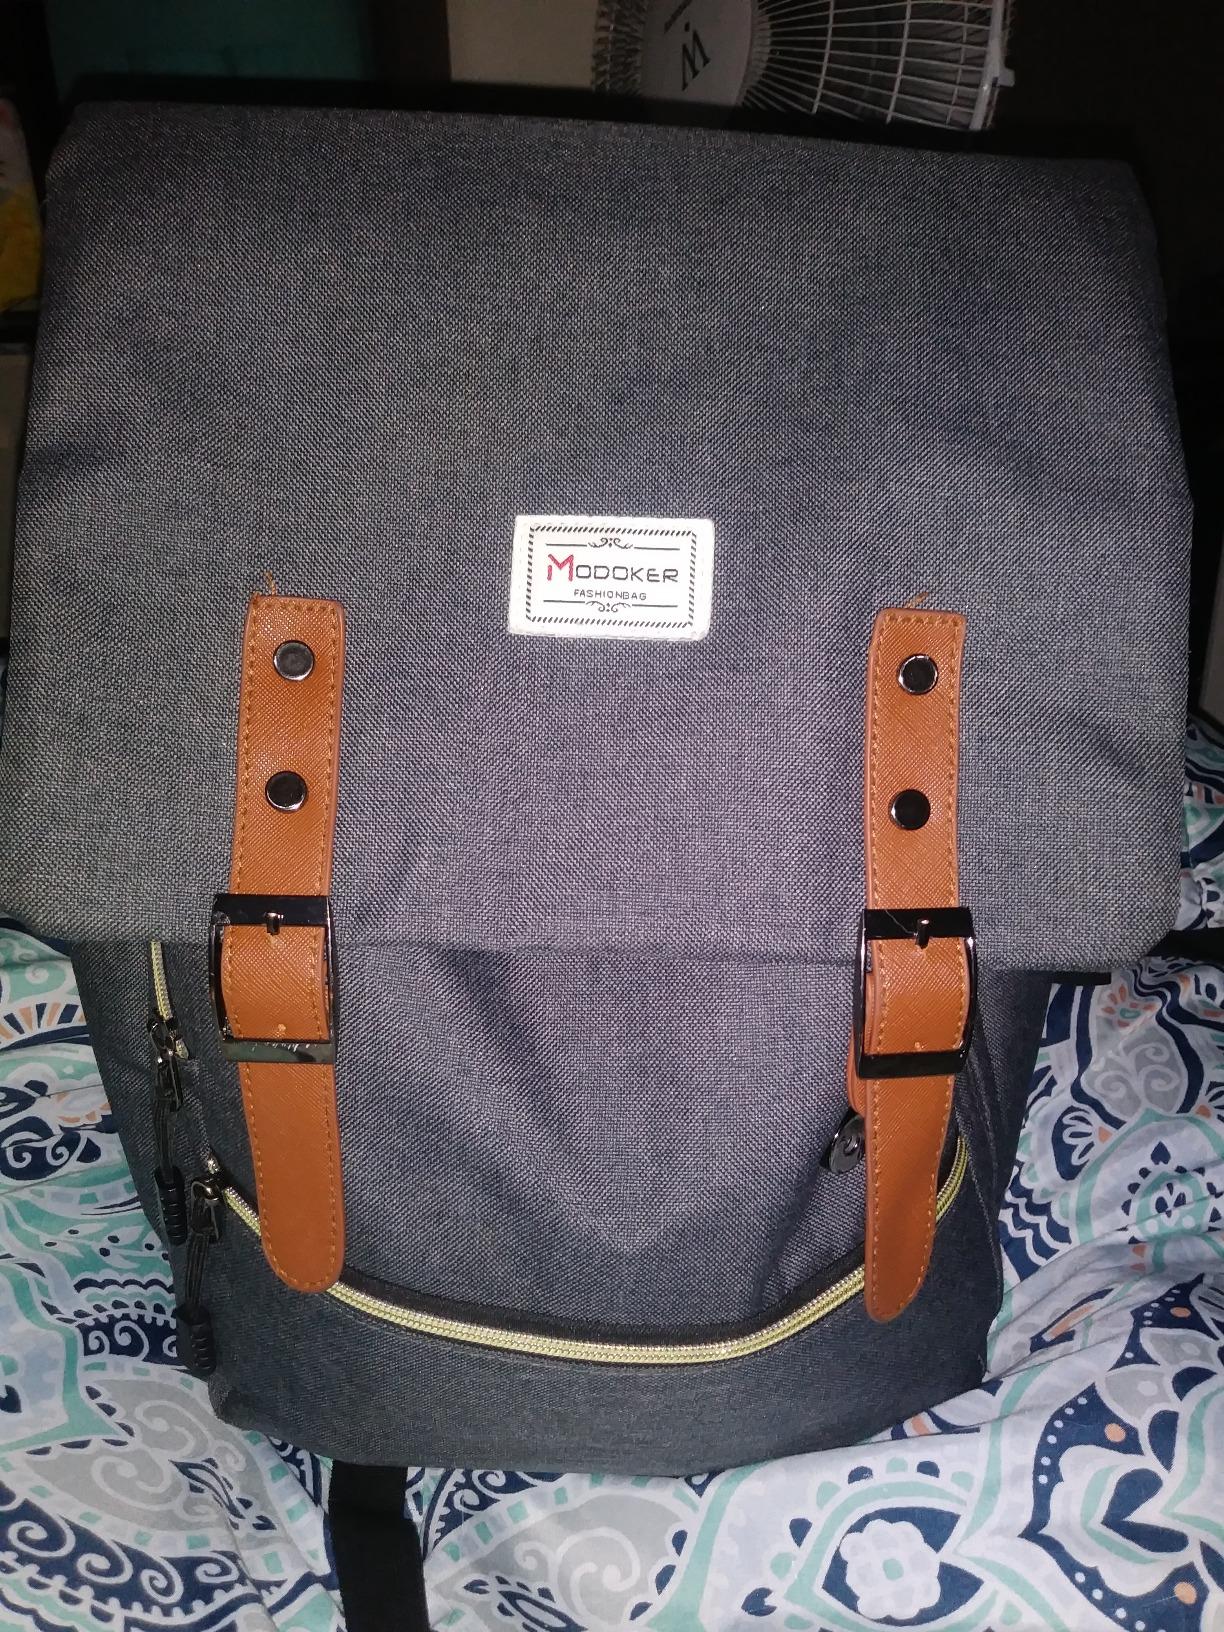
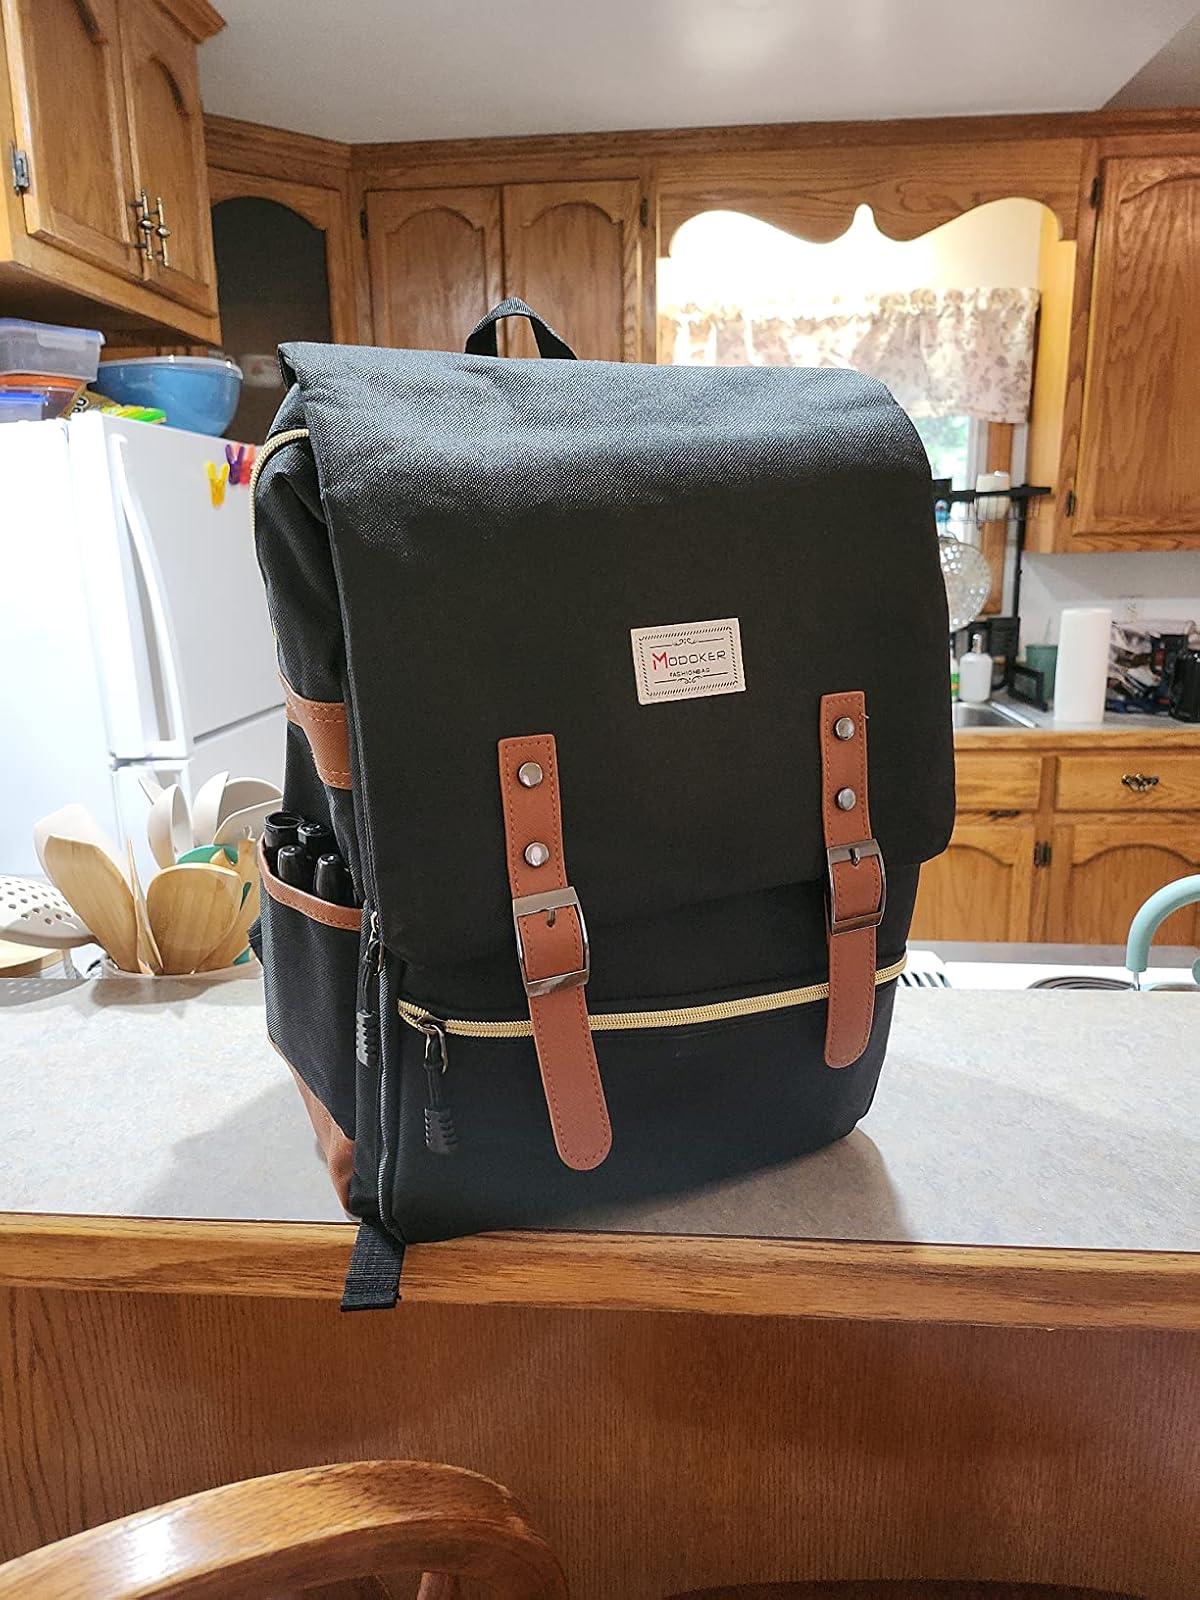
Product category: bag
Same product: no